History of geography

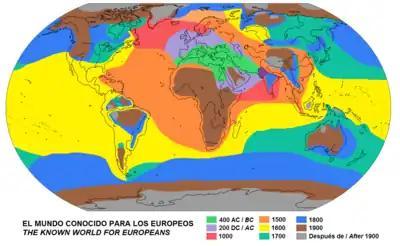
Evolution of the Western knowledge of the world

By the 18th century, geography had become recognized as a discrete discipline and became part of a typical university curriculum in Europe (especially Paris and Berlin), although not in the United Kingdom where geography was generally taught as a sub-discipline of other subjects.